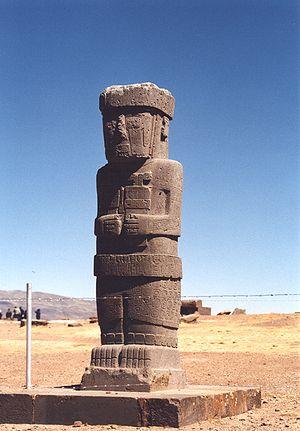
La civilisation de Tiwanaku, est une civilisation pré-inca qui a dominé la moitié sud des Andes centrales entre les Vᵉ et XIᵉ siècles.
L'art des Andes centrales est la production artistique qui a lieu au Pérou et en Bolivie avant l'arrivée des européens.
Cet article présente un aperçu des religions du Pérou précolombien et des régions avoisinantes. Avant l’arrivée des Européens, le Pérou a été le berceau de nombreuses cultures dont les systèmes religieux sont encore mal connus car, sans le support de l’écrit, ils doivent être déchiffrés à travers les représentations graphiques et les fouilles archéologiques. La religion inca se distingue de l’ensemble par la relative abondance des informations la concernant.